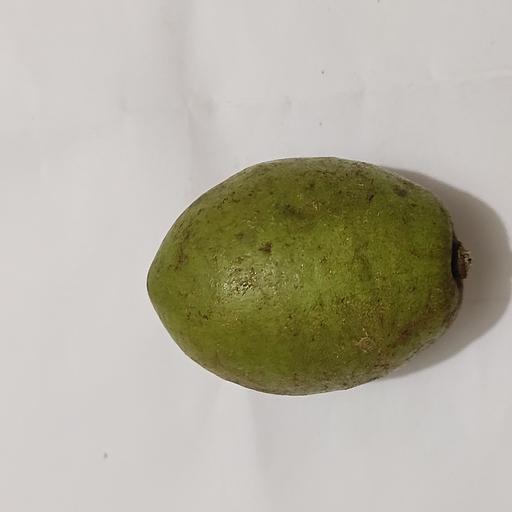
Crop type: Olive